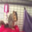
Label: squirrel